Cesáreo Sanz Escartín

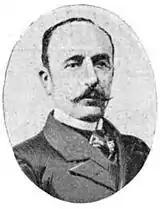
Cerralbo

Following military defeat of 1876 Carlism underwent the period of crisis and did not assume an organized political shape until the late 1880s. Sanz remained on the sidelines of the movement's meager public initiatives; neither in contemporary press nor in scholarly historical works he is noted among provincial, regional or national party leaders. However, he remained engaged in the party, subscribing to Traditionalist press and taking part in mobilization projects formatted as cultural initiatives, e.g. in the mid-1880s donating money to the monument of Tomás Zumalacarregui. During the 1888 crisis, when Ramón Nocedal challenged the claimant and eventually led the secession of the so-called Integrists, Sanz remained loyal to his king. When the new party leader marqués de Cerralbo changed the strategy from abstention to active participation in national political life, Sanz emerged among candidates to take part in electoral race.